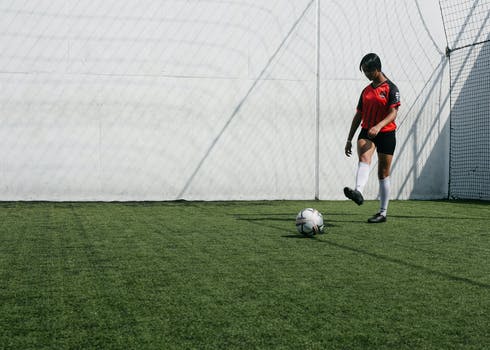
Label: No Watermark